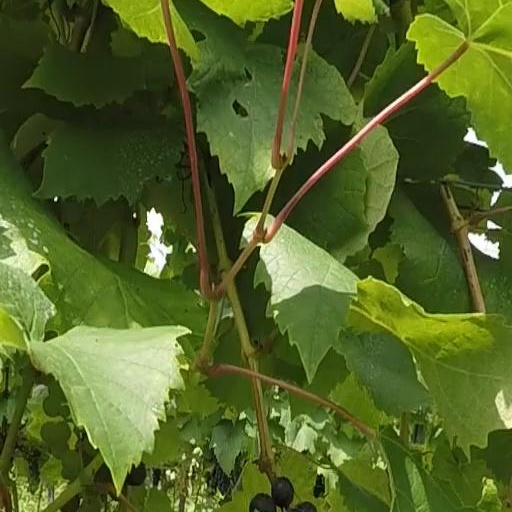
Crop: grape